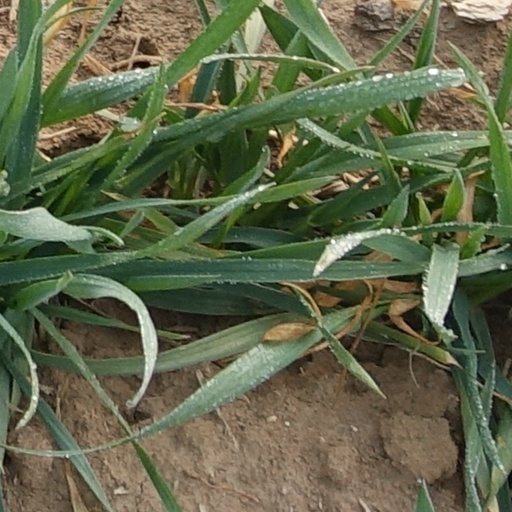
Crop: wheat